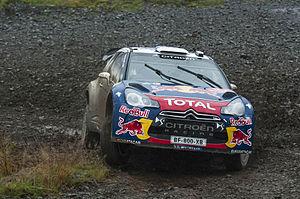
Le rallye de Grande-Bretagne est un rallye qui fut disputé pour la première fois en 1932. Il est également retenu pour le championnat national anglais MSA. Son nom exact est désormais Wales Rally GB depuis 2003 (grâce au gouvernement gallois), le terme de Grande-Bretagne pris isolément n'étant apparu qu'en 2009. Il est géré depuis Cardiff qui est aussi son point de départ principal, à quelques récentes exceptions près comme Cheltenham, ou la conurbation de Deeside à l'extrême nord du Pays de Galles en 2013 (à Conwy Castle exactement).